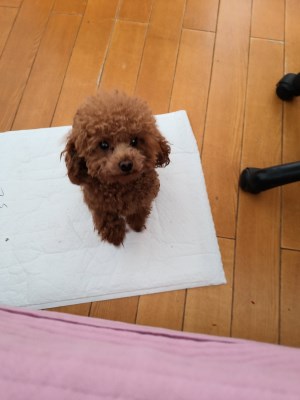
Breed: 7449-n000128-teddy